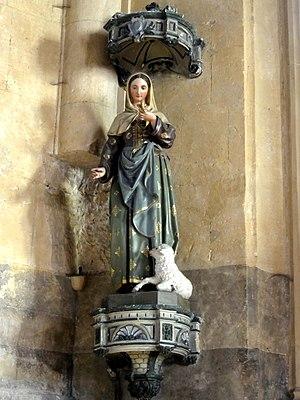
Statue de sainte Geneviève de Paris.
L'église Saint-Martin est une église catholique paroissiale située à Groslay, en France. Elle se compose essentiellement d'une nef et d'un bas-côté sud gothiques du XIIIᵉ siècle ; et d'un prolongement de la nef avec chœur à l'abside en hémicycle ainsi que d'un collatéral nord et d'un prolongement du collatéral sud du XVIᵉ siècle. Les parties ajoutées en premier lieu affichent le style gothique flamboyant, alors que les finitions des parties ajoutées pendant la dernière campagne de travaux sont empreintes de la Renaissance, mais seule l'abside est conçue entièrement dans le style de la Renaissance. À la suite de remaniements et ajouts maladroits, uniquement la façade septentrionale et en partie la façade du chevet conservent leur caractère authentique. L'intérieur est assez harmonieux et construit avec grand soin, ne présentant pas de rupture réelle entre les différentes parties. La véritable richesse de l'église sont ses six verrières Renaissance, constituées dans certains cas de fragments montés ensemble. L'édifice est classé monument historique depuis 1929.